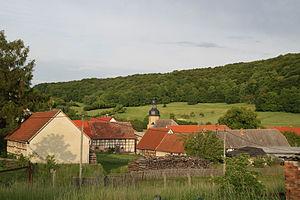
Poxdorf est une commune allemande de l'arrondissement de Saale-Holzland, Land de Thuringe.